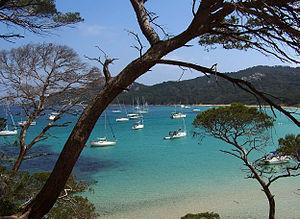
Le comté de Provence est un ancien fief situé à l'est du delta du Rhône. Pays issu de la Francie médiane, la Provence se constitua en royaume avant de progressivement se disloquer à la suite des transmissions féodales et la guerre civile de l'Union d'Aix. Ses frontières naturelles au sud allaient à l'origine du Rhône à Nice et au nord d'Embrun au Vivarais, en passant par la Drôme provençale. Au nord, ses frontières s'étendaient jusqu'à Valence.
L’île de Porquerolles est la plus grande et la plus occidentale des trois îles d'Hyères avec ses 12,54 km² de superficie. Elle se situe à 2,6 km au sud-est de la Tour Fondue, l'extrémité sud de la presqu'île de Giens, et à 9,6 km à l'ouest de l'île de Port-Cros. Elle forme un arc orienté est-ouest, aux bords découpés, de 7,5 km de long sur 3 km de large. Son pourtour est d’une trentaine de kilomètres. L’île culmine au sémaphore à 142 m. Elle doit son état de conservation au fait qu'elle est propriété de l'État français depuis 1971 et bénéficie du statut de « parc national » depuis 2012.
Le Var est un département français de la région Provence-Alpes-Côte d'Azur, qui doit son nom au fleuve côtier qui constituait jadis la limite orientale du département mais ne l'arrose plus aujourd'hui. C'est le seul département français à avoir eu dans l'histoire quatre chefs-lieux différents : Brignoles, Grasse, Draguignan et enfin Toulon. Actuellement, le chef-lieu du département est Toulon, tandis que Draguignan et Brignoles ne sont plus que des sous-préfectures, tout comme Grasse, aujourd'hui sous-préfecture des Alpes-Maritimes. Les habitants du Var sont appelés les Varois. L'Insee et la Poste lui attribuent le code 83.
La Provence est une région historique et culturelle ainsi qu'un ancien État indépendant et une ancienne province avant de disparaître à la Révolution française pour réapparaître en grande partie sous la forme recomposée de la région Provence-Alpes-Côte d'Azur.